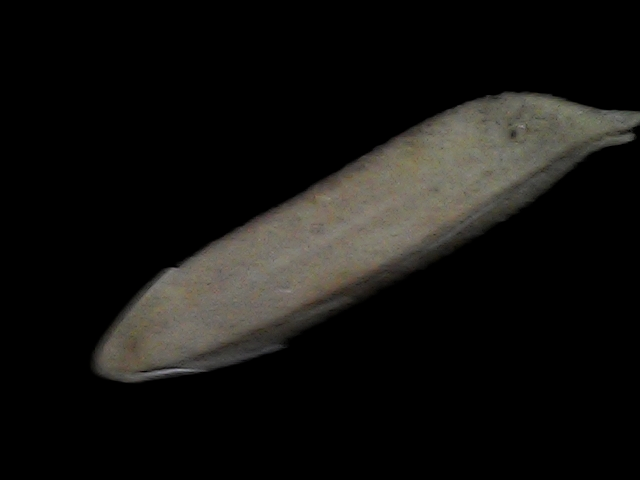
Rice variety: Bd57